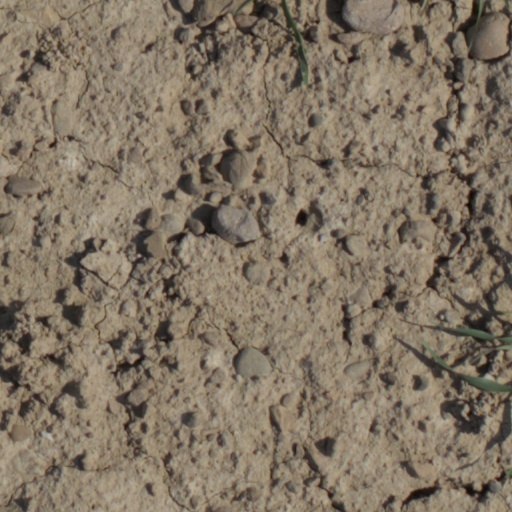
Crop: wheat